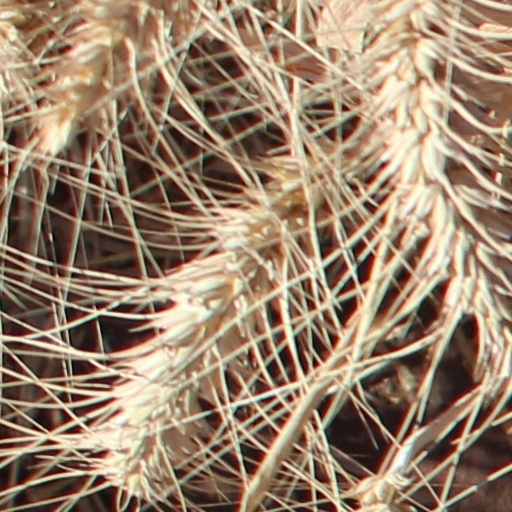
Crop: wheat